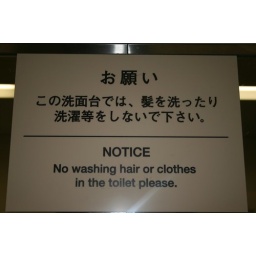
No washing hair or clothes in the toilet please..